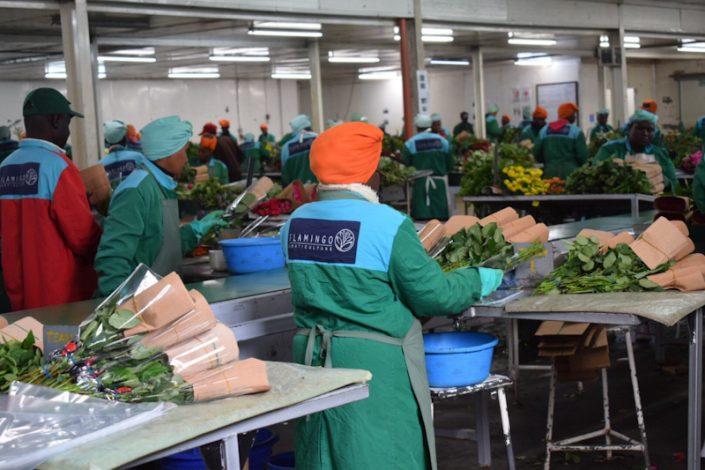
Kilimo cha viwandani kwa ajili ya uchakataji na usindikaji wa mazao tofauti , Yanayotumika kutengeneza bidhaa mbalimbali kama bidhaa za chakula pamoja na bidhaa nyingine. Huku ndani kukiwa na uchakataji na usindikaji wa mazao tofauti.